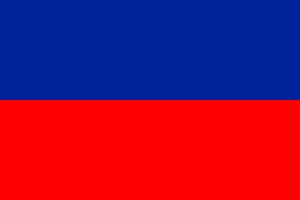
Bukovina
Bukovinas flag frem til 1918
Bukovina er et historisk område i øst-Europa delt mellem Ukraine og Rumænien.